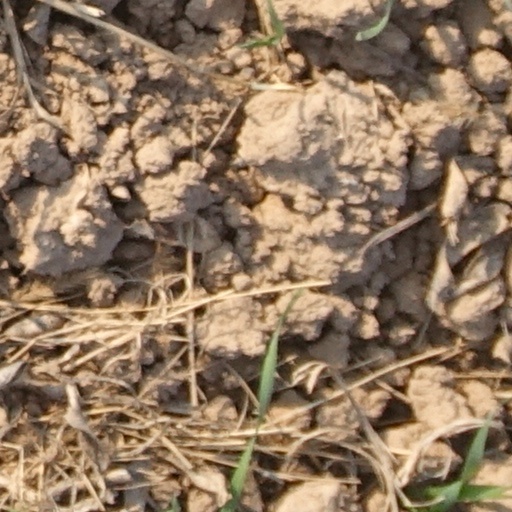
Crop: wheat